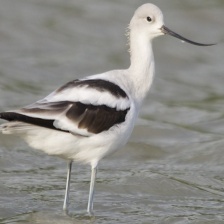
Species: AMERICAN AVOCET
Scientific name: PSITTACULA EUPATRIA